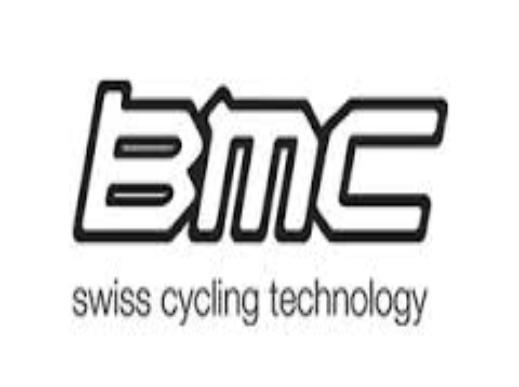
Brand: BMC
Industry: Transportation